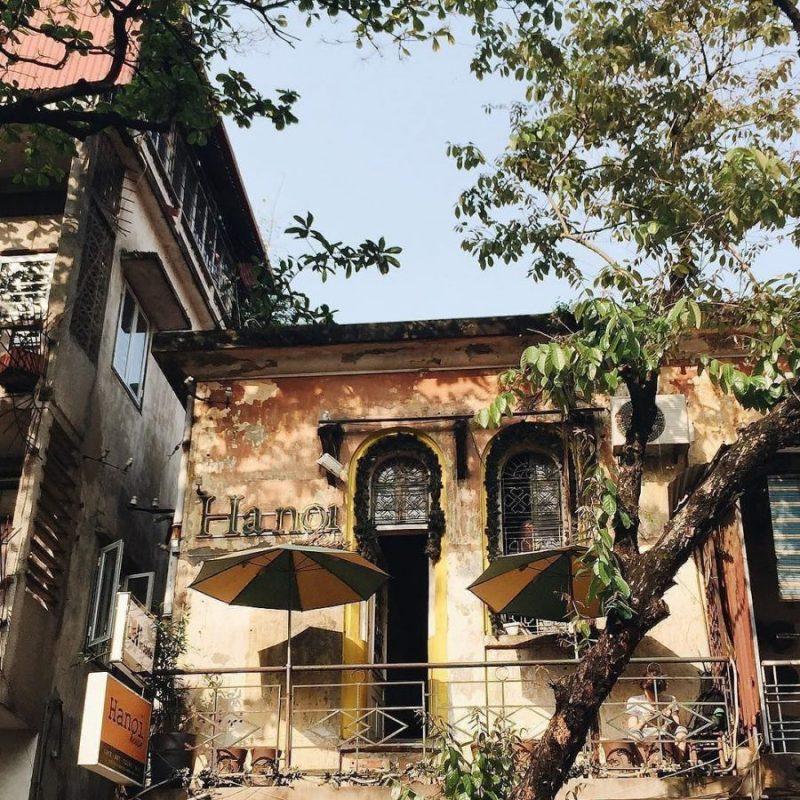
ngôi nhà này có tường được sơn màu vàng